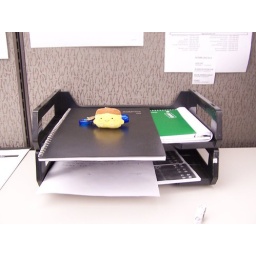
This is the cute cake from Nagasaki in his &amp;quot;natural environment&amp;quot; where he lives, at my work.